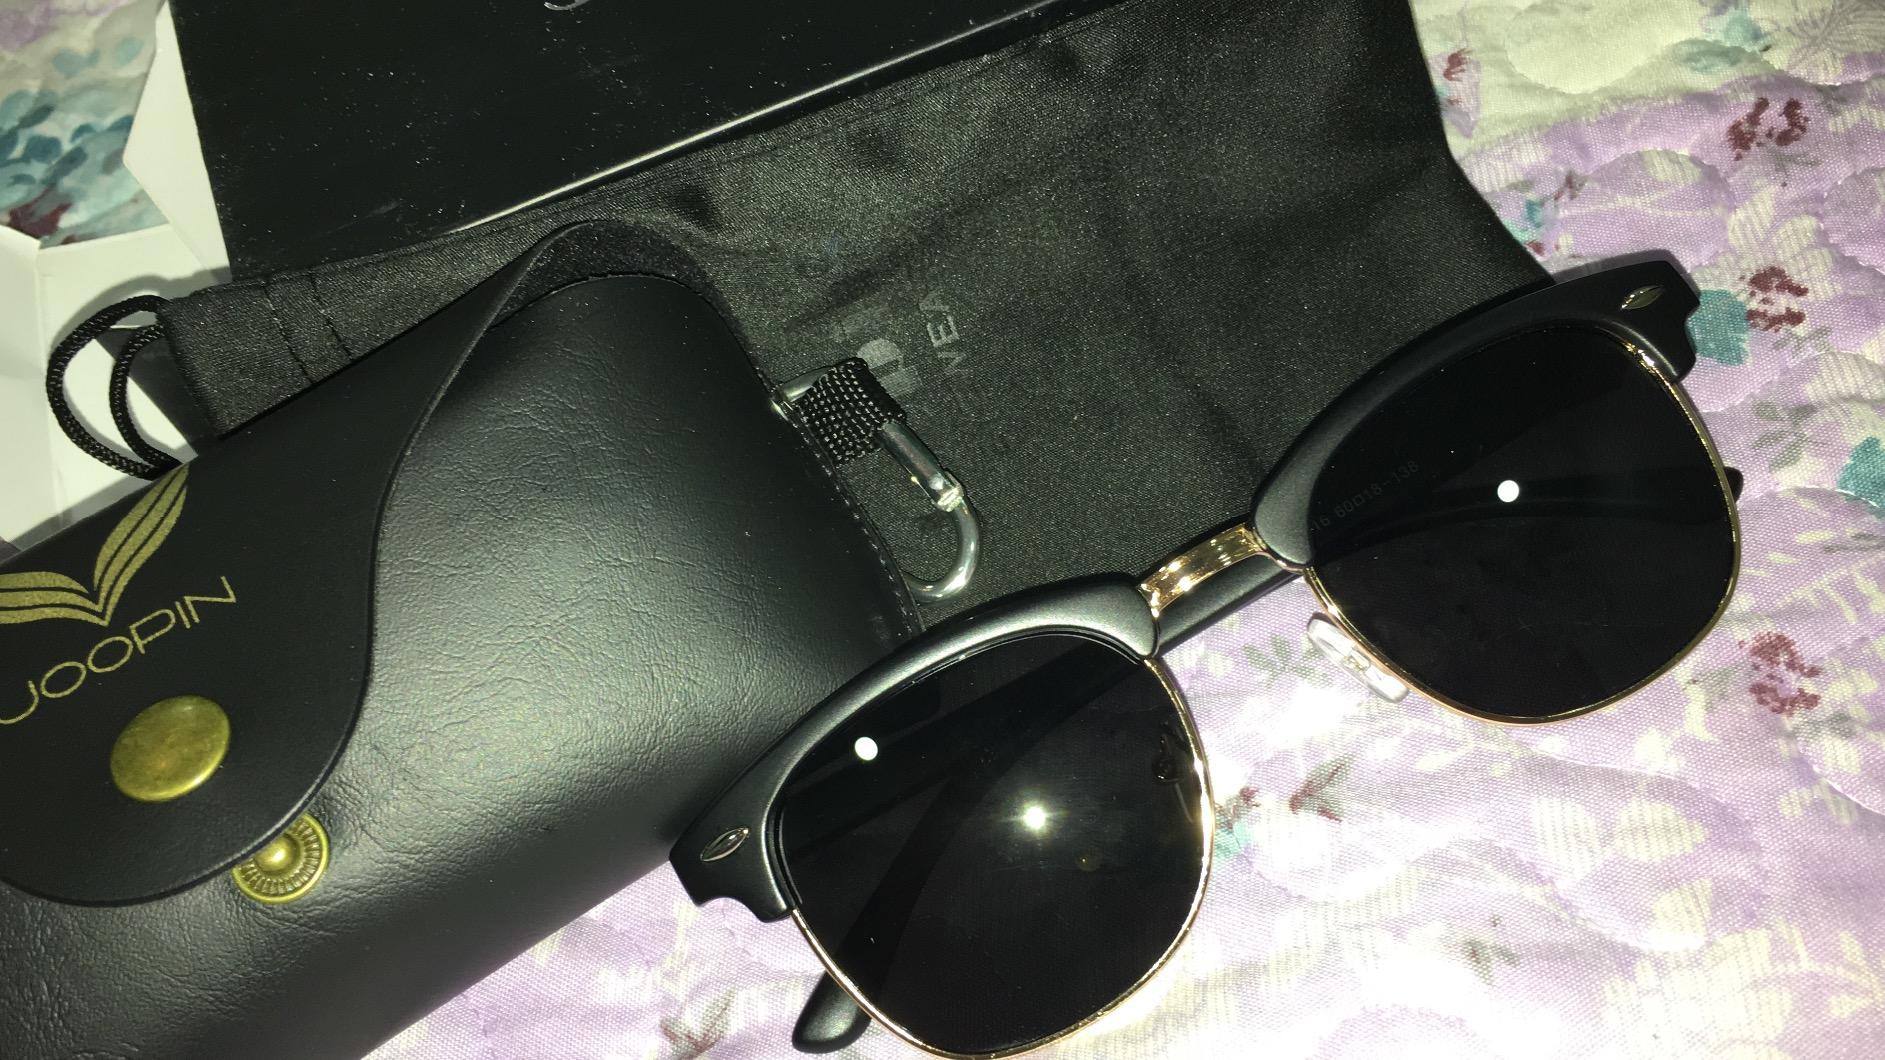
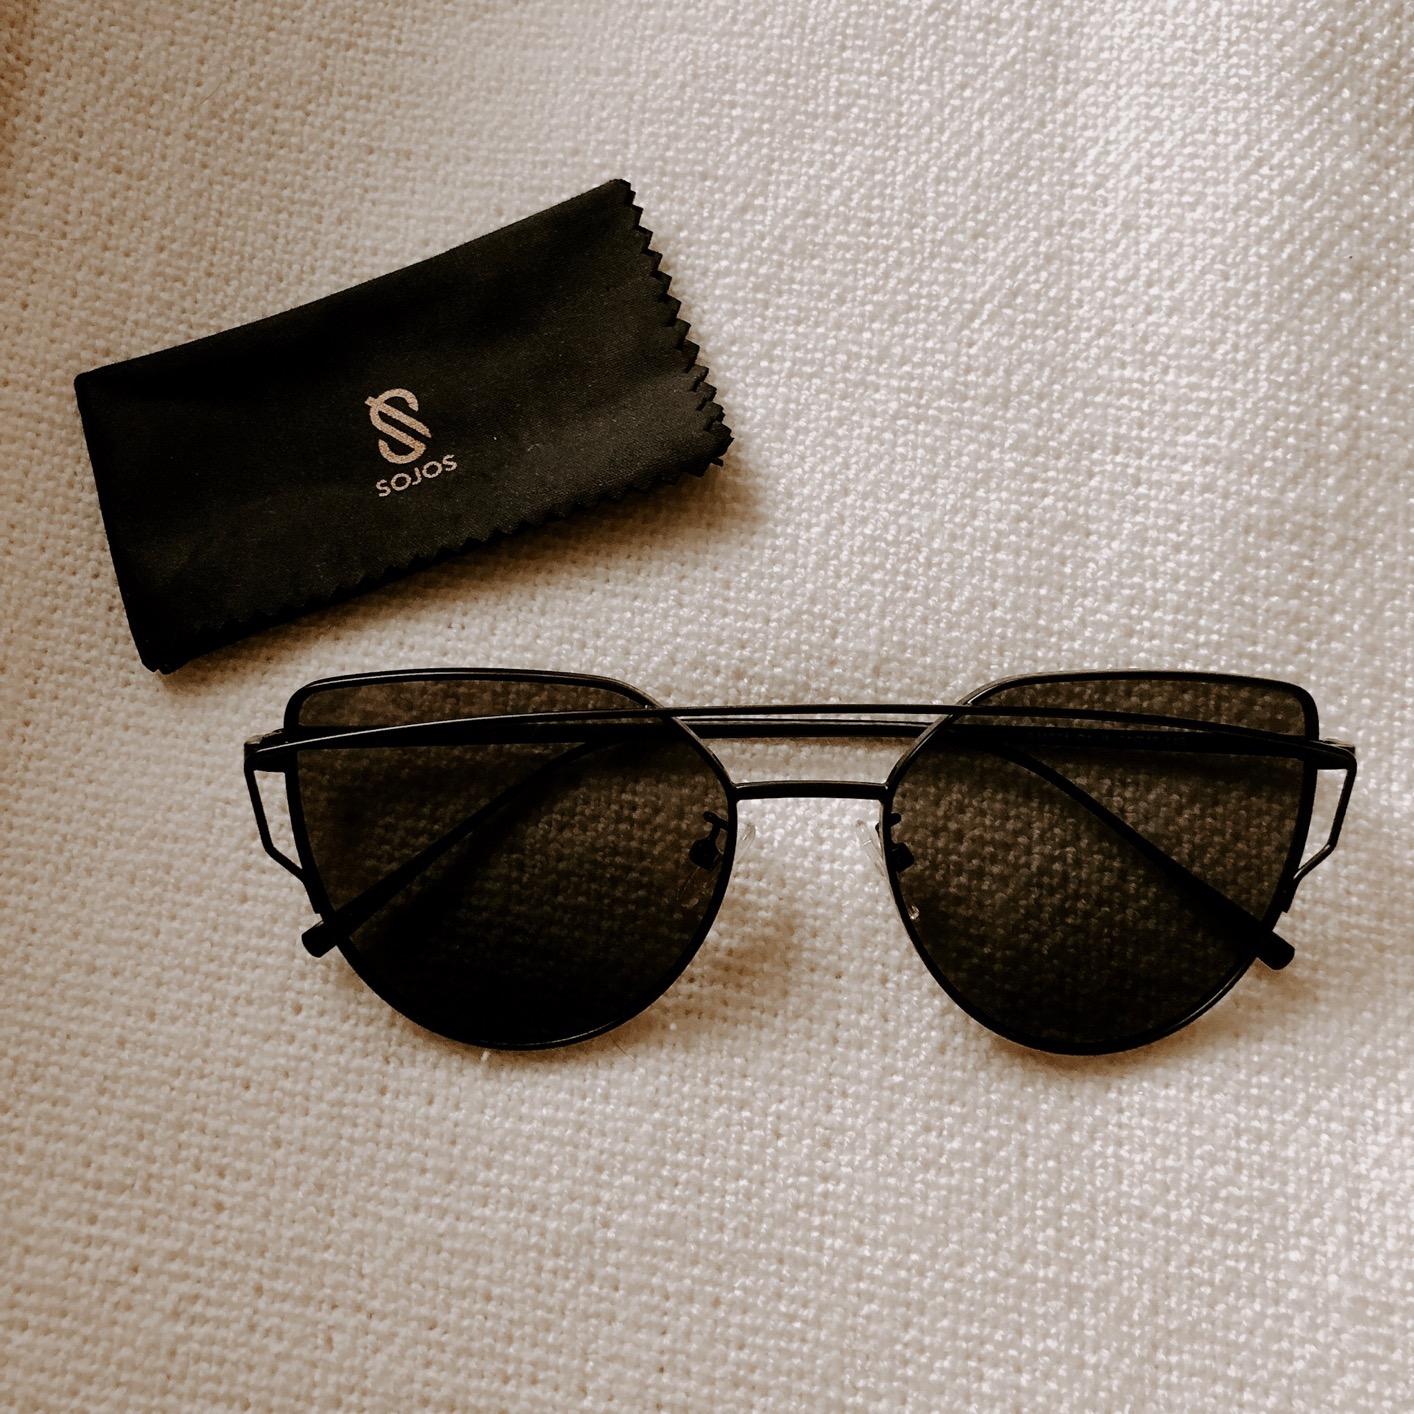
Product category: accessories_sunglasses
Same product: no